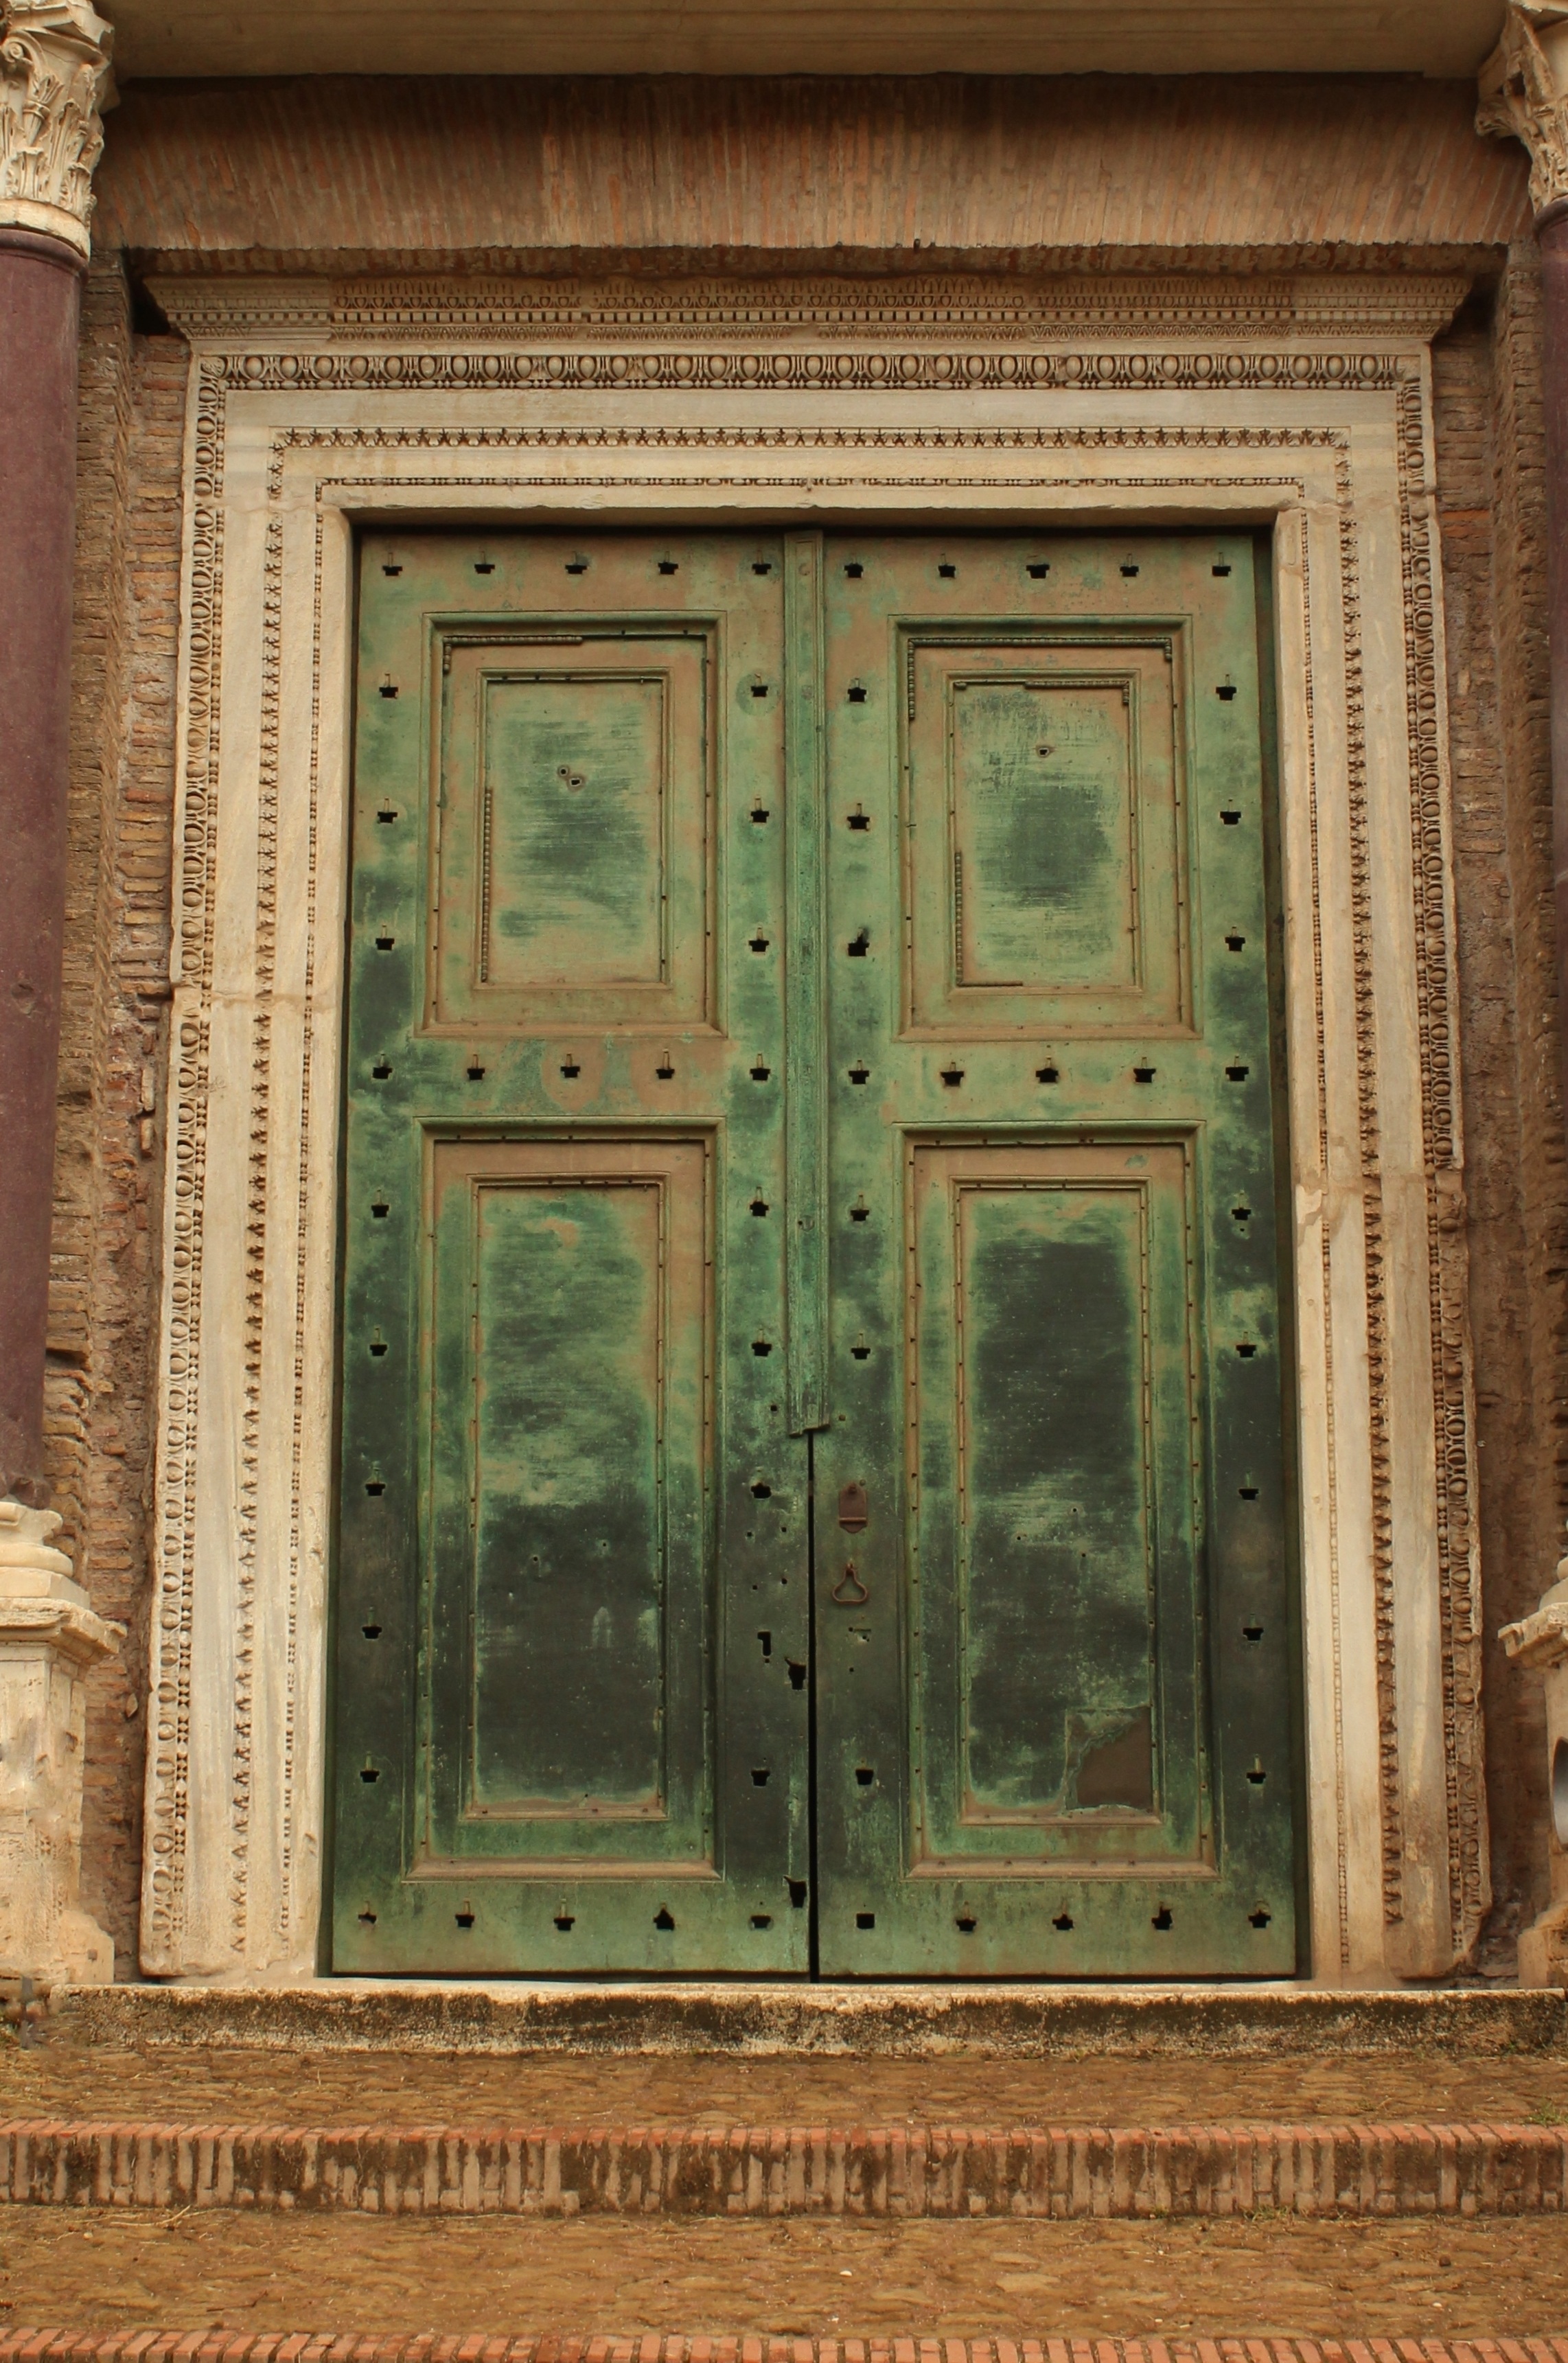
wood, window, facade, door, interior design, wooden door, picture frame, closed, input, double wing door